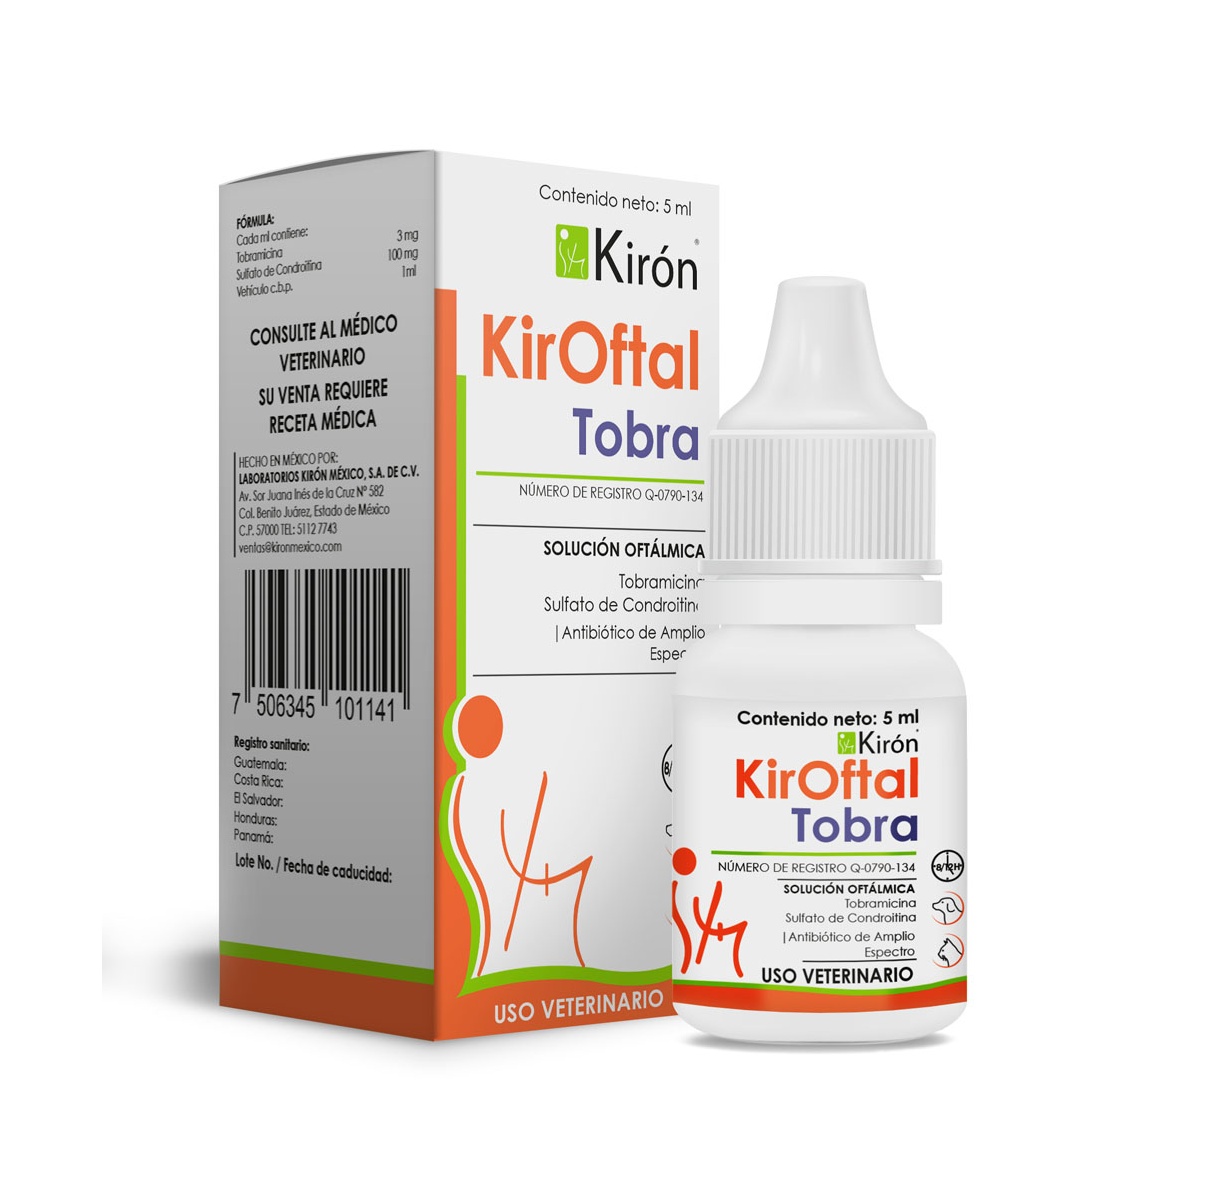
KIROFTAL TOBRA 5 ML
Solución antimicrobiana de uso oftálmico para el tratamiento de infecciones oculares. Está indicado en el tratamiento de las infecciones externas del ojo y sus anexos como blefaritis, conjuntivitis, queratoconjuntivitis, infección de córnea por Staphylococcus spp, así como coadyuvante en el tratamiento de infecciones intraoculares severas, causadas por bacterias susceptibles. Al igual que para la profilaxis prequirúrgica y posquirúrgica del ojo en perros y gatos.
Brand: KIRON
Category: Animals & Pet Supplies > Pet Supplies > Pet Eye Drops & Lubricants > Eye Lubricants